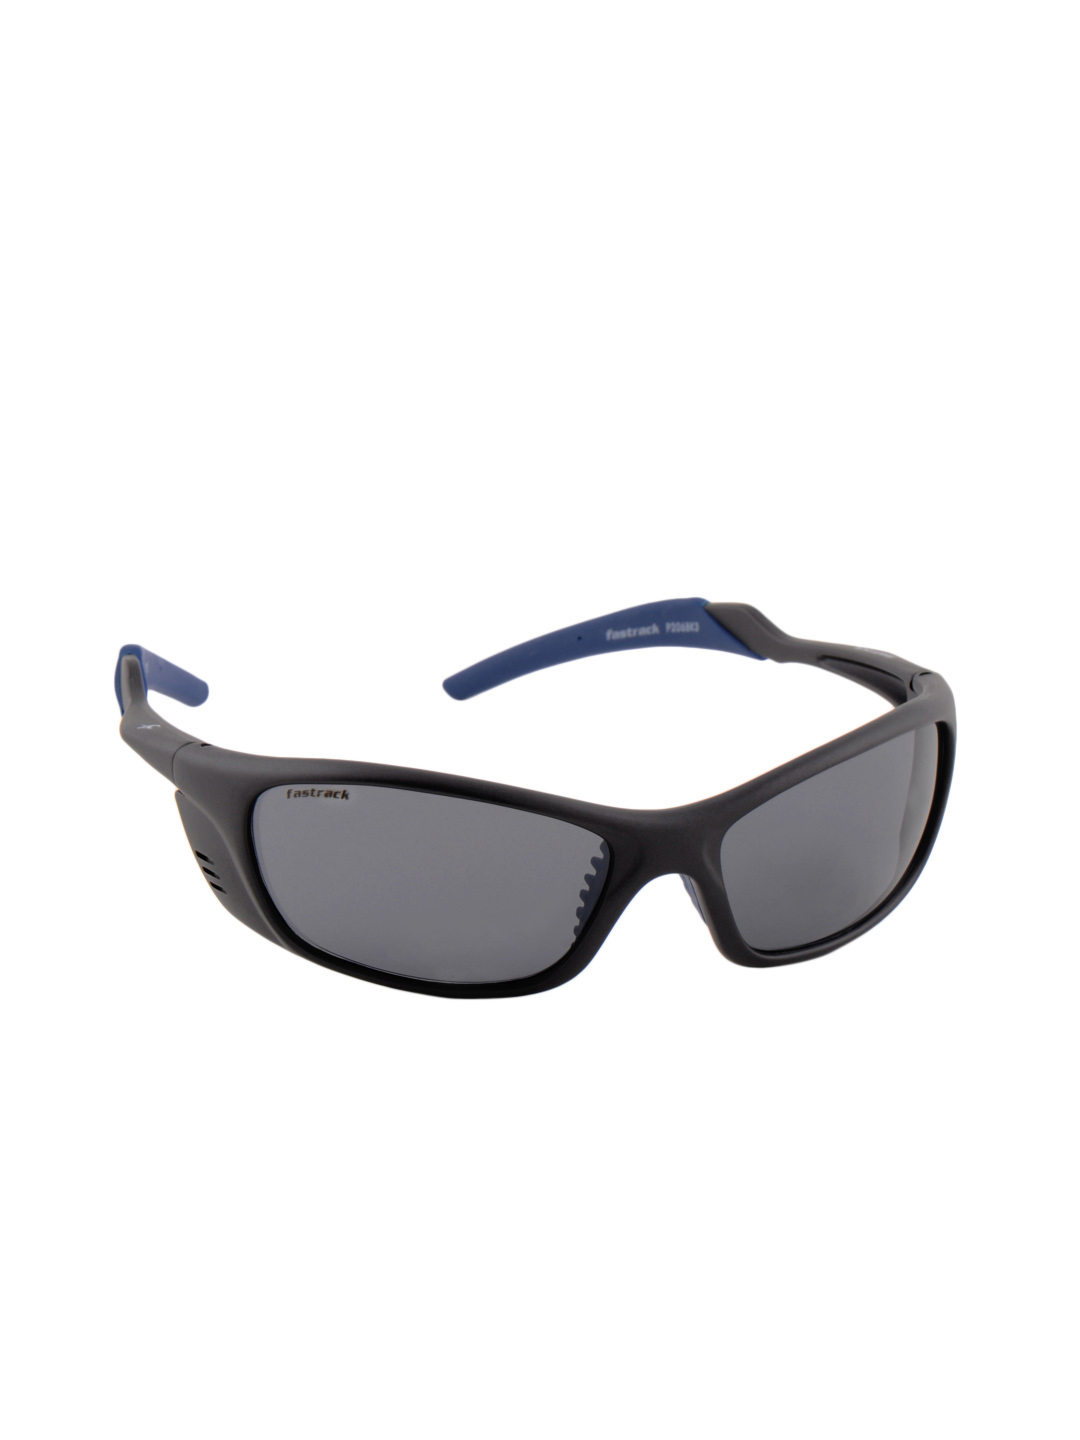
Fastrack Men UV Protected Sporty Wrap Sunglasses
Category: Accessories / Eyewear / Sunglasses
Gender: Men
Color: Black
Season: Winter 2016
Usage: Casual